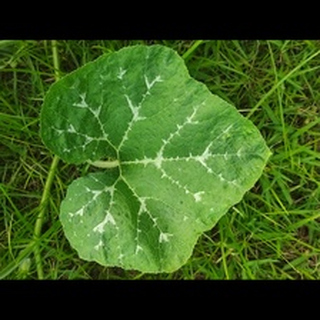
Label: pumpkin_bacterial_leaf_spot